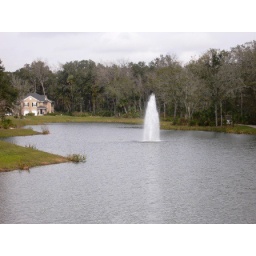
This lake and fountain was located just outside my balcony when I lived in Tampa, Florida.